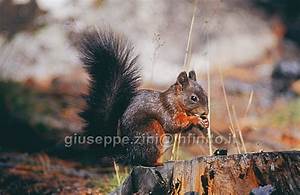
Label: squirrel